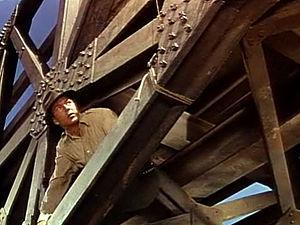
Pour qui sonne le glas est un film américain réalisé par Sam Wood sorti en 1943.